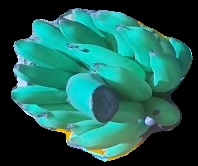
Variety: elakki-bale
Grade: grade2